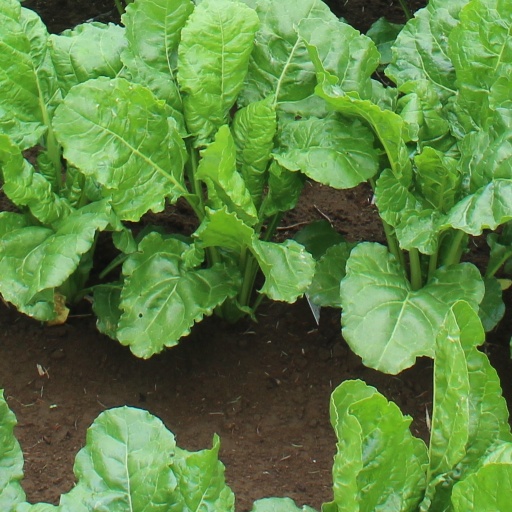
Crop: sugar beet